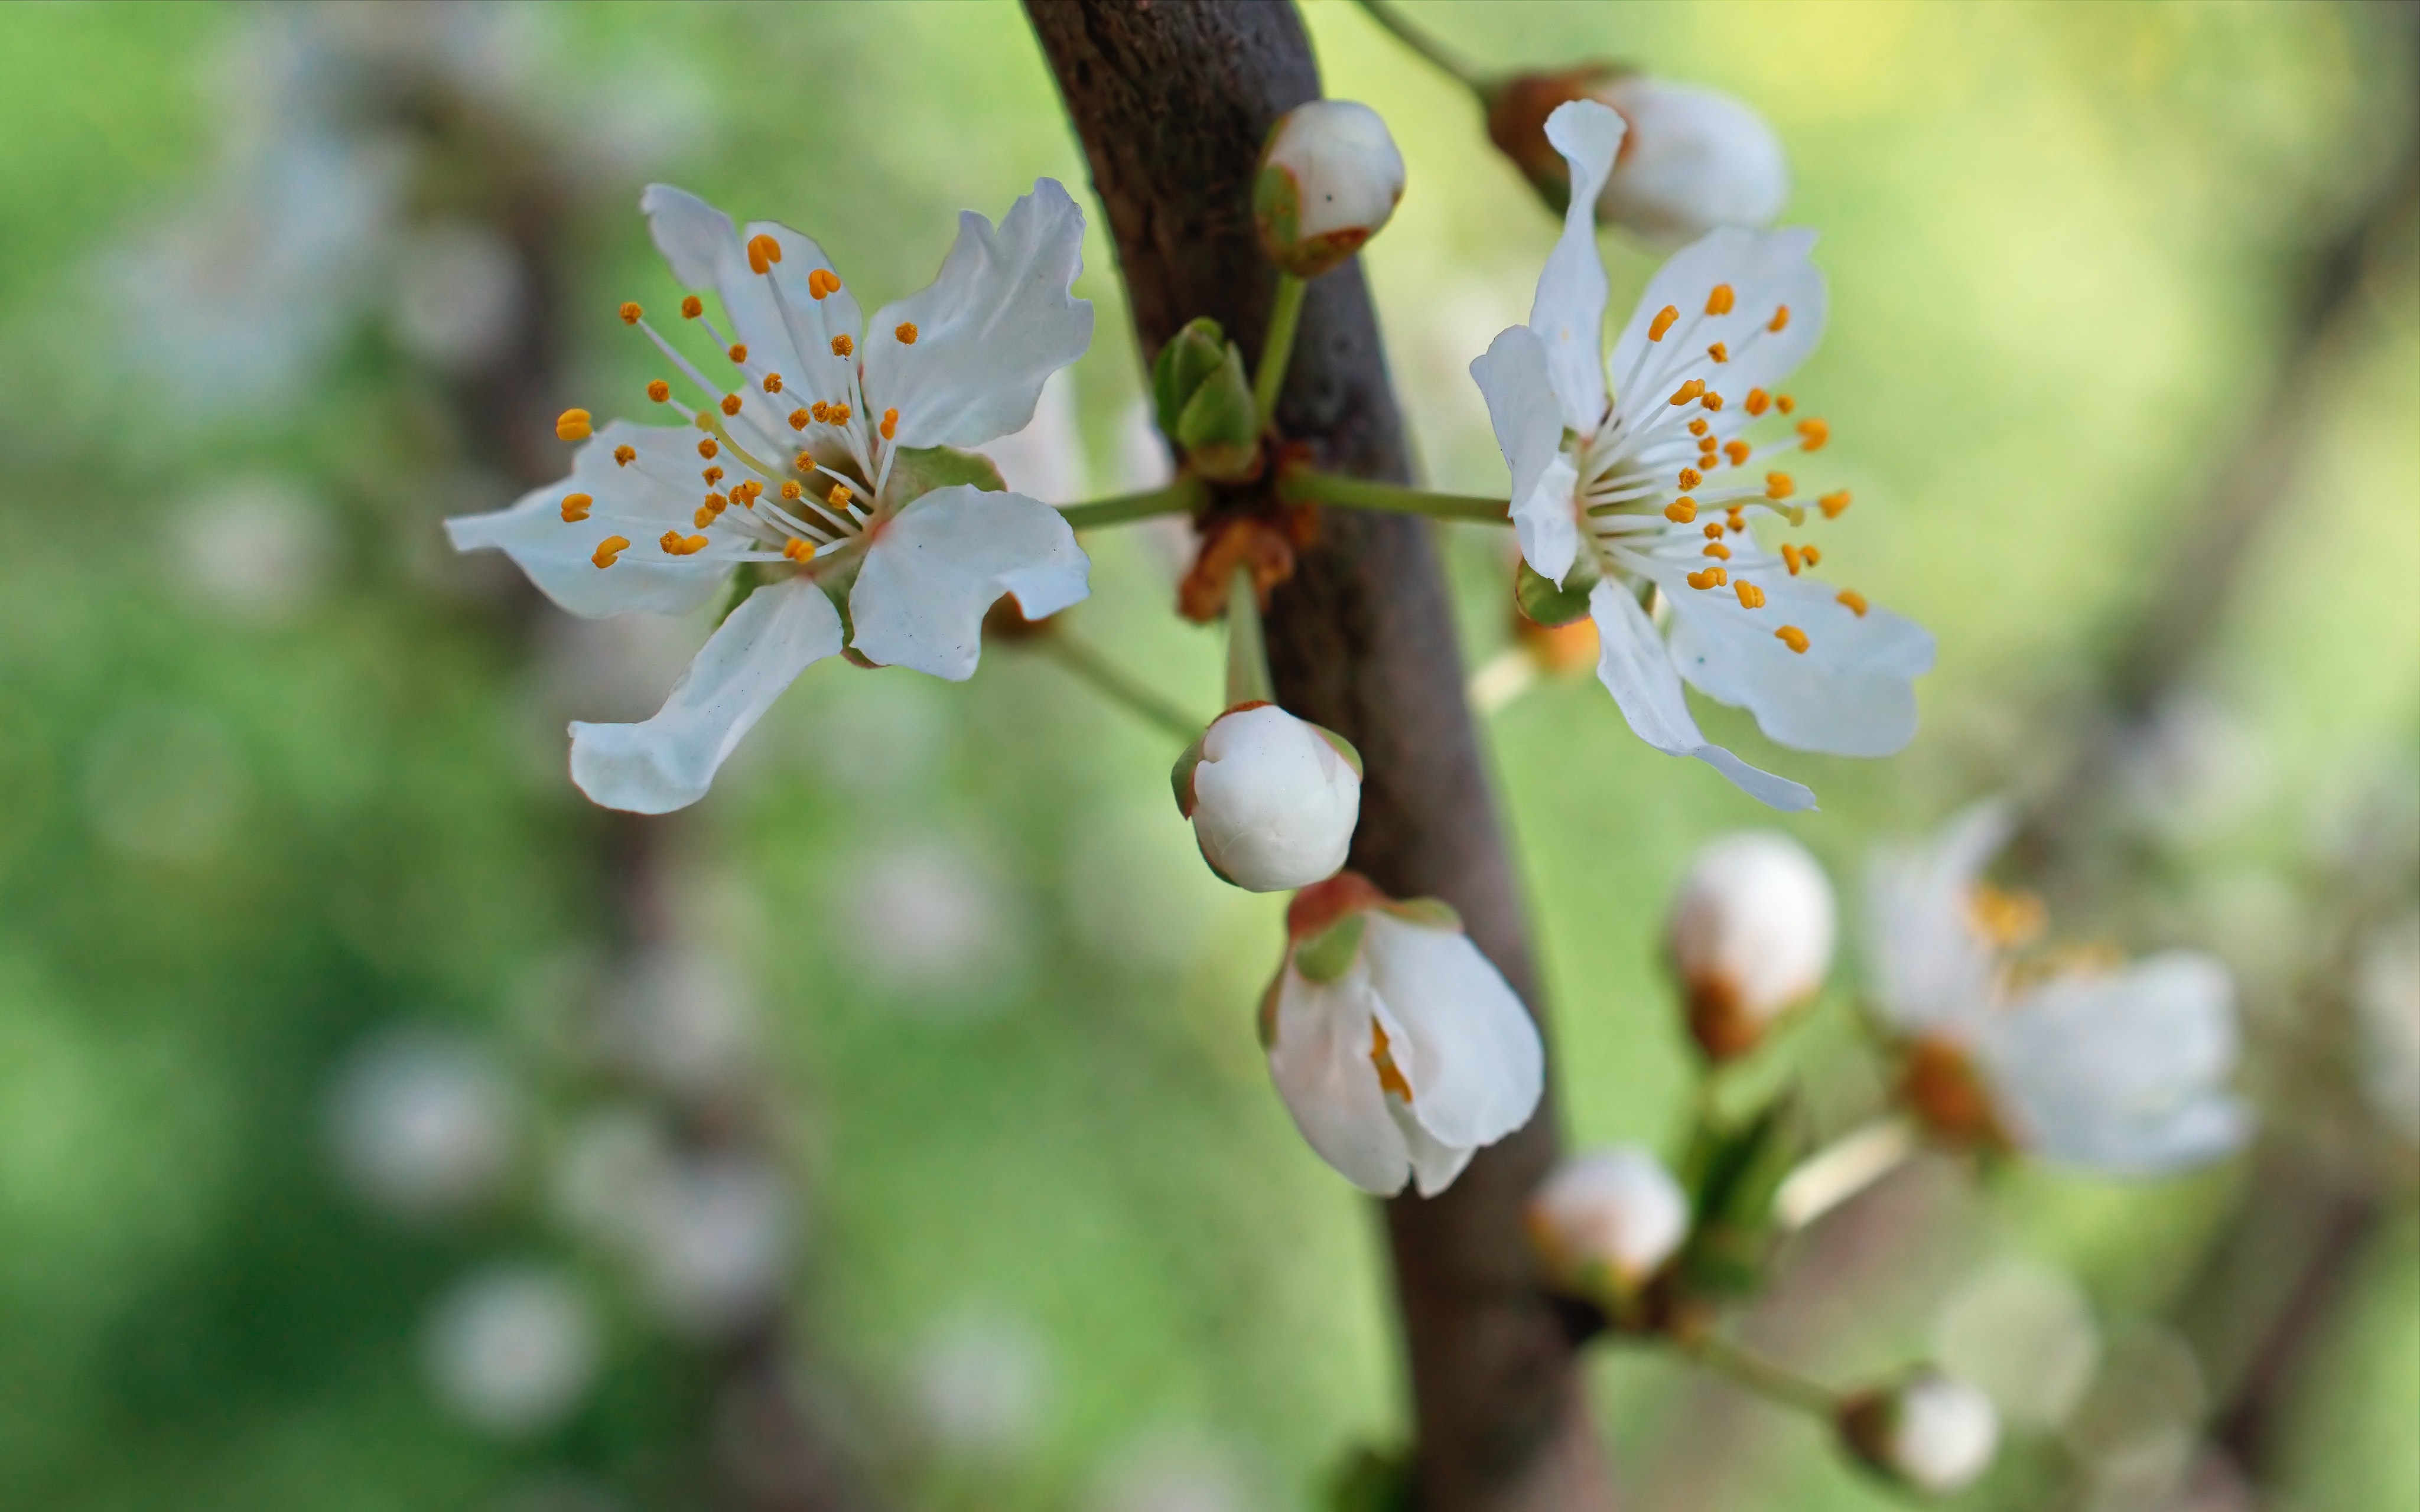
flower, flowering plant, plant, spring, blossom, petal, bud